Brickland MRT station

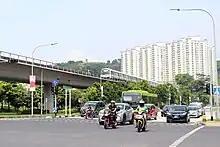
Road level of the future Brickland MRT station

Serving the North South line (NSL), Brickland station will be between the and stations. The official station code will be NS3A. The station will be constructed along Bukit Batok West Avenue 5 near the junction with Bukit Batok Road.